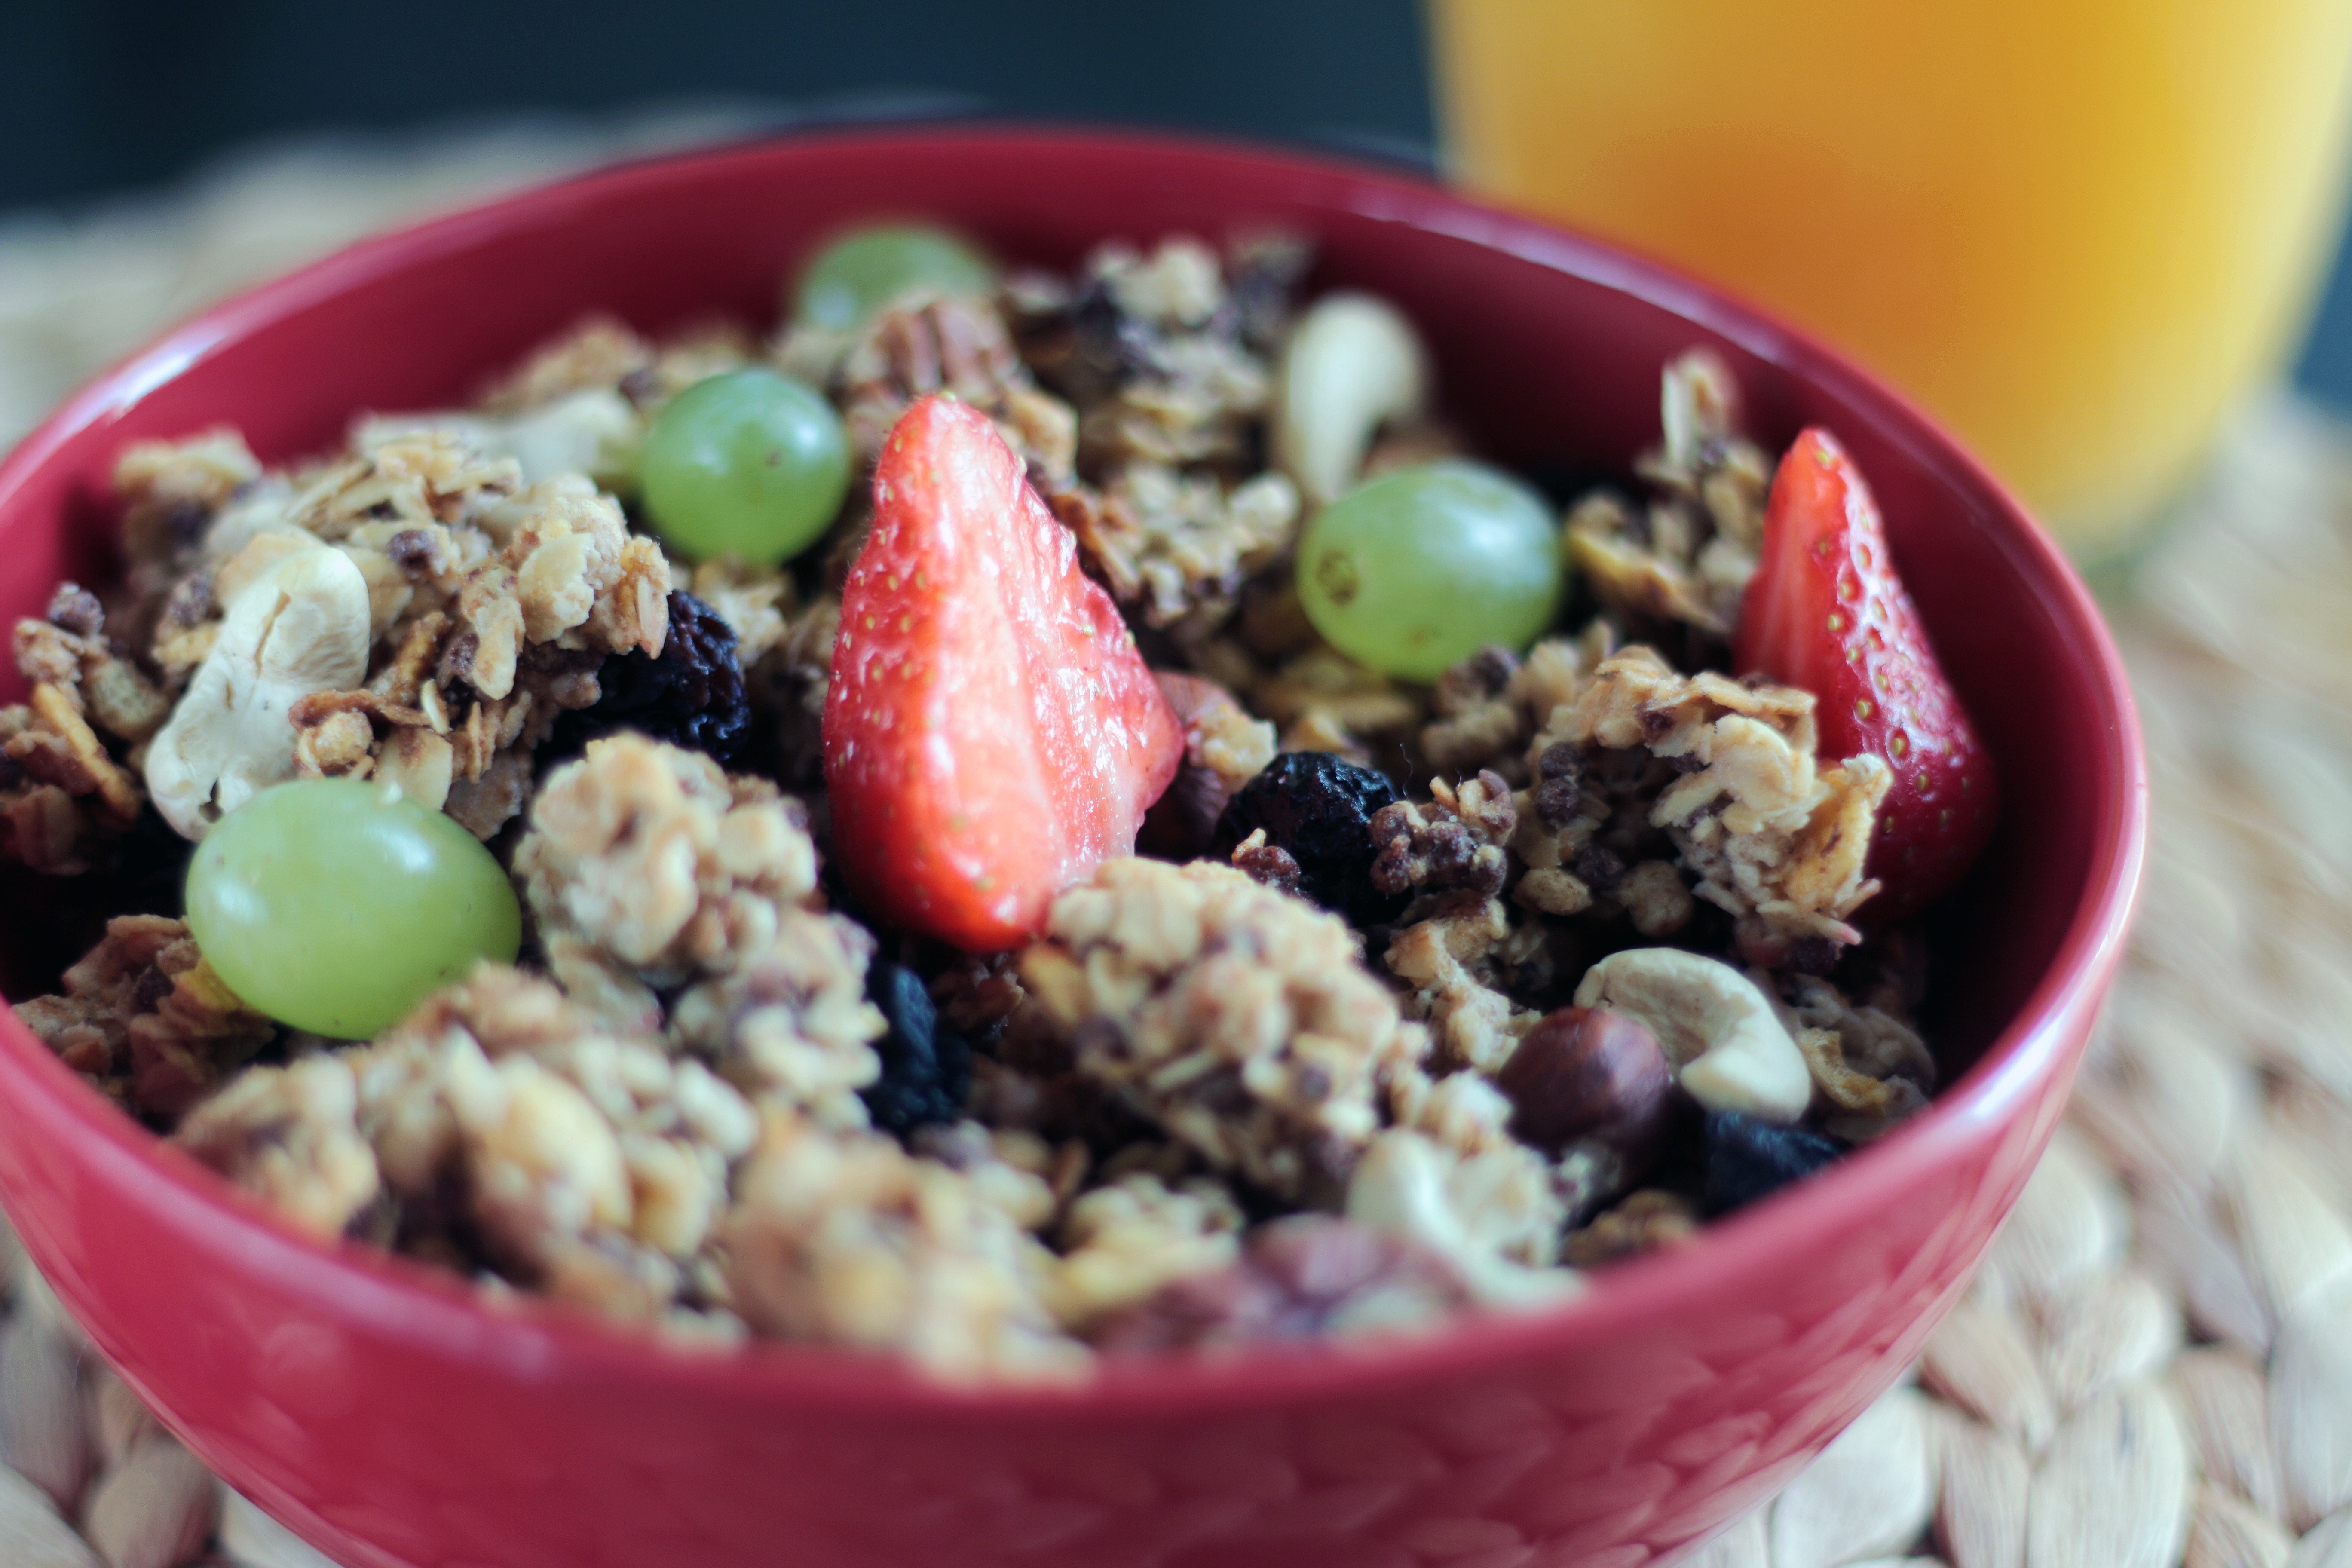
plant, fruit, berry, bowl, dish, meal, food, salad, produce, breakfast, healthy, snack, cereal, granola, nuts, nutrition, grapes, fruits, strawberries, vegetarian food, diet, organic, fibers, muesli, breakfast cereal